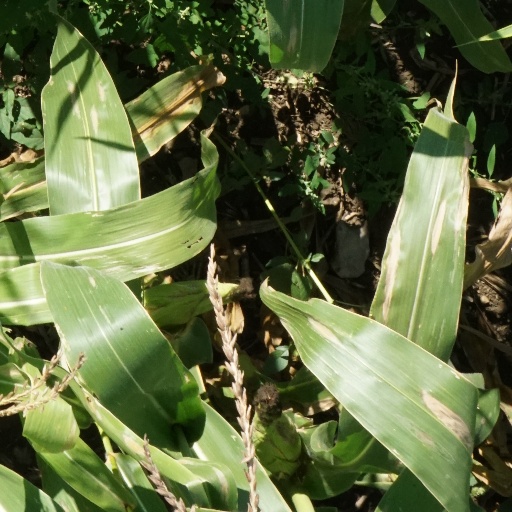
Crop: maize; corn